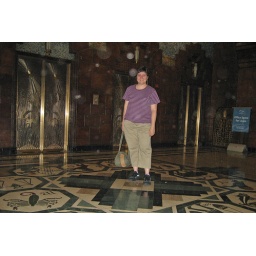
Another view of the floor decoration, plus the fabulous Deco elevator doors in the lobby of the Marine Building in Vancouver.